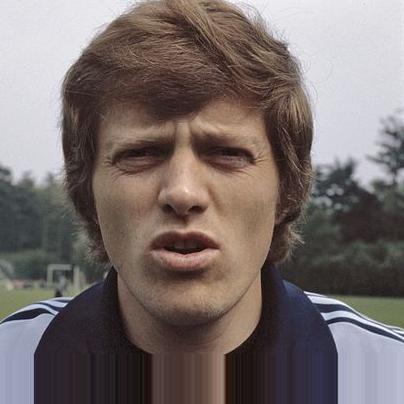
Age: 29